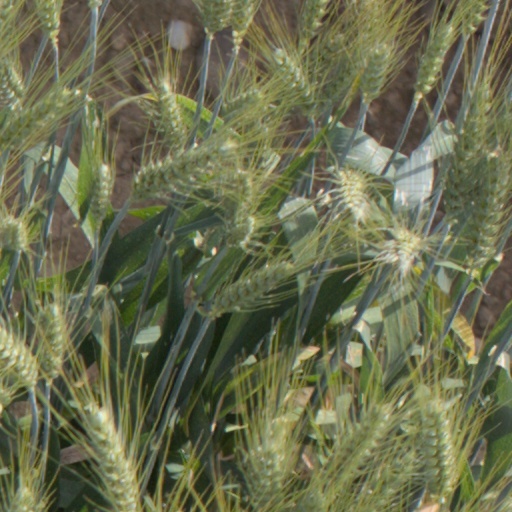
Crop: wheat